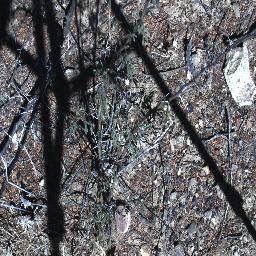
Label: prickly_acacia